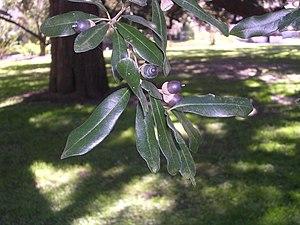
Quercus virginiana est une espèce de chênes sempervirent de la famille des Fagaceae.